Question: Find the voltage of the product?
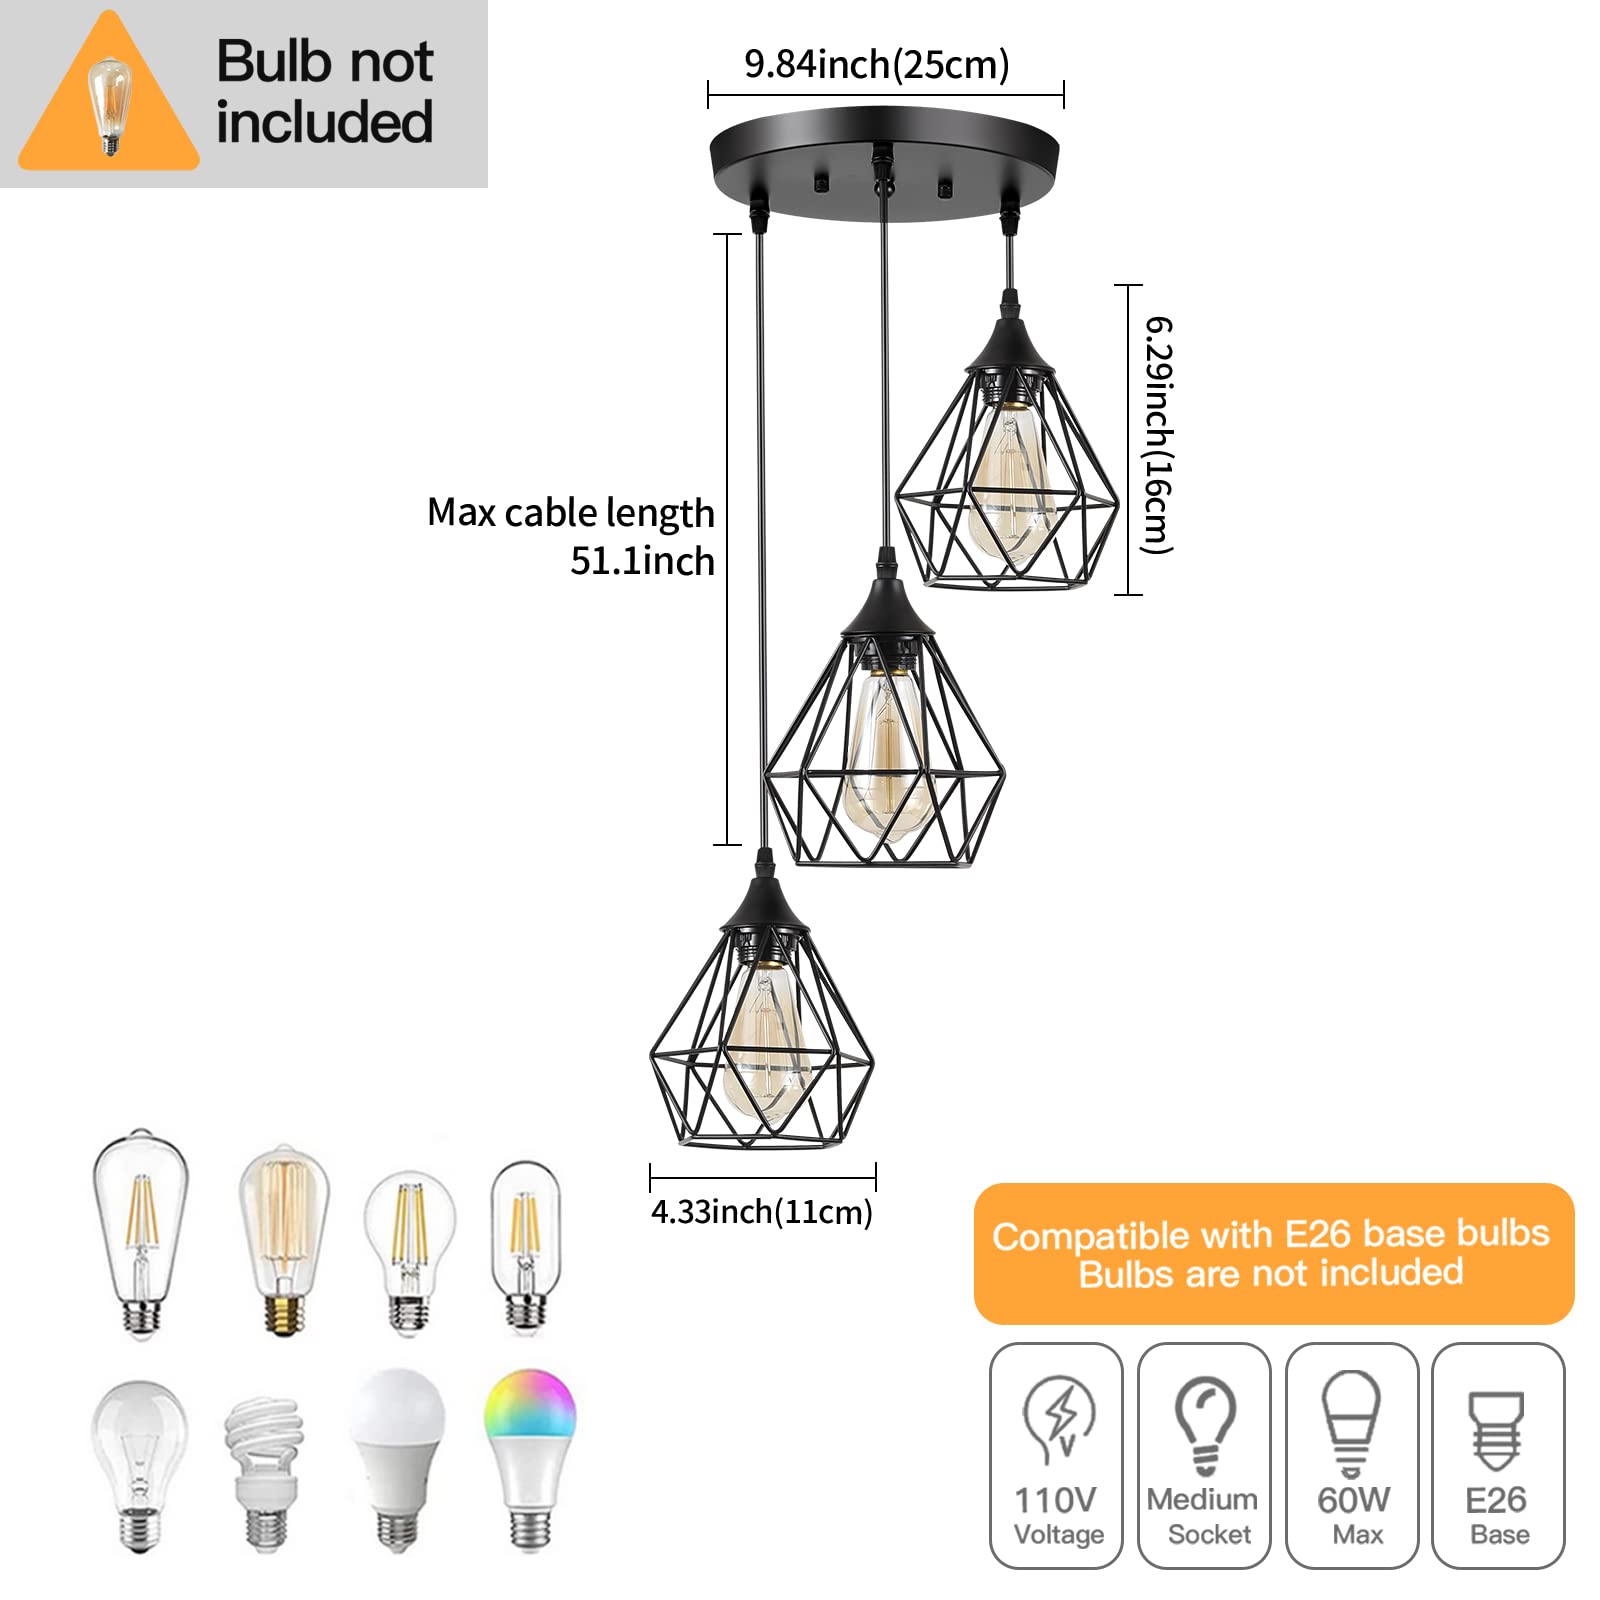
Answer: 110.0 volt